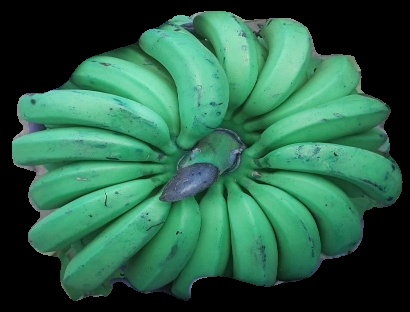
Variety: pachbale
Grade: grade2